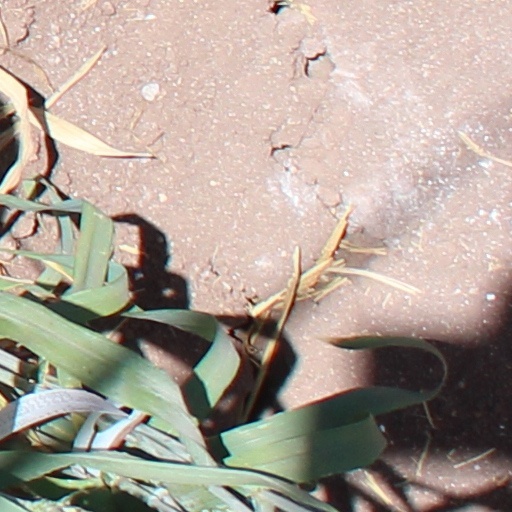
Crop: wheat